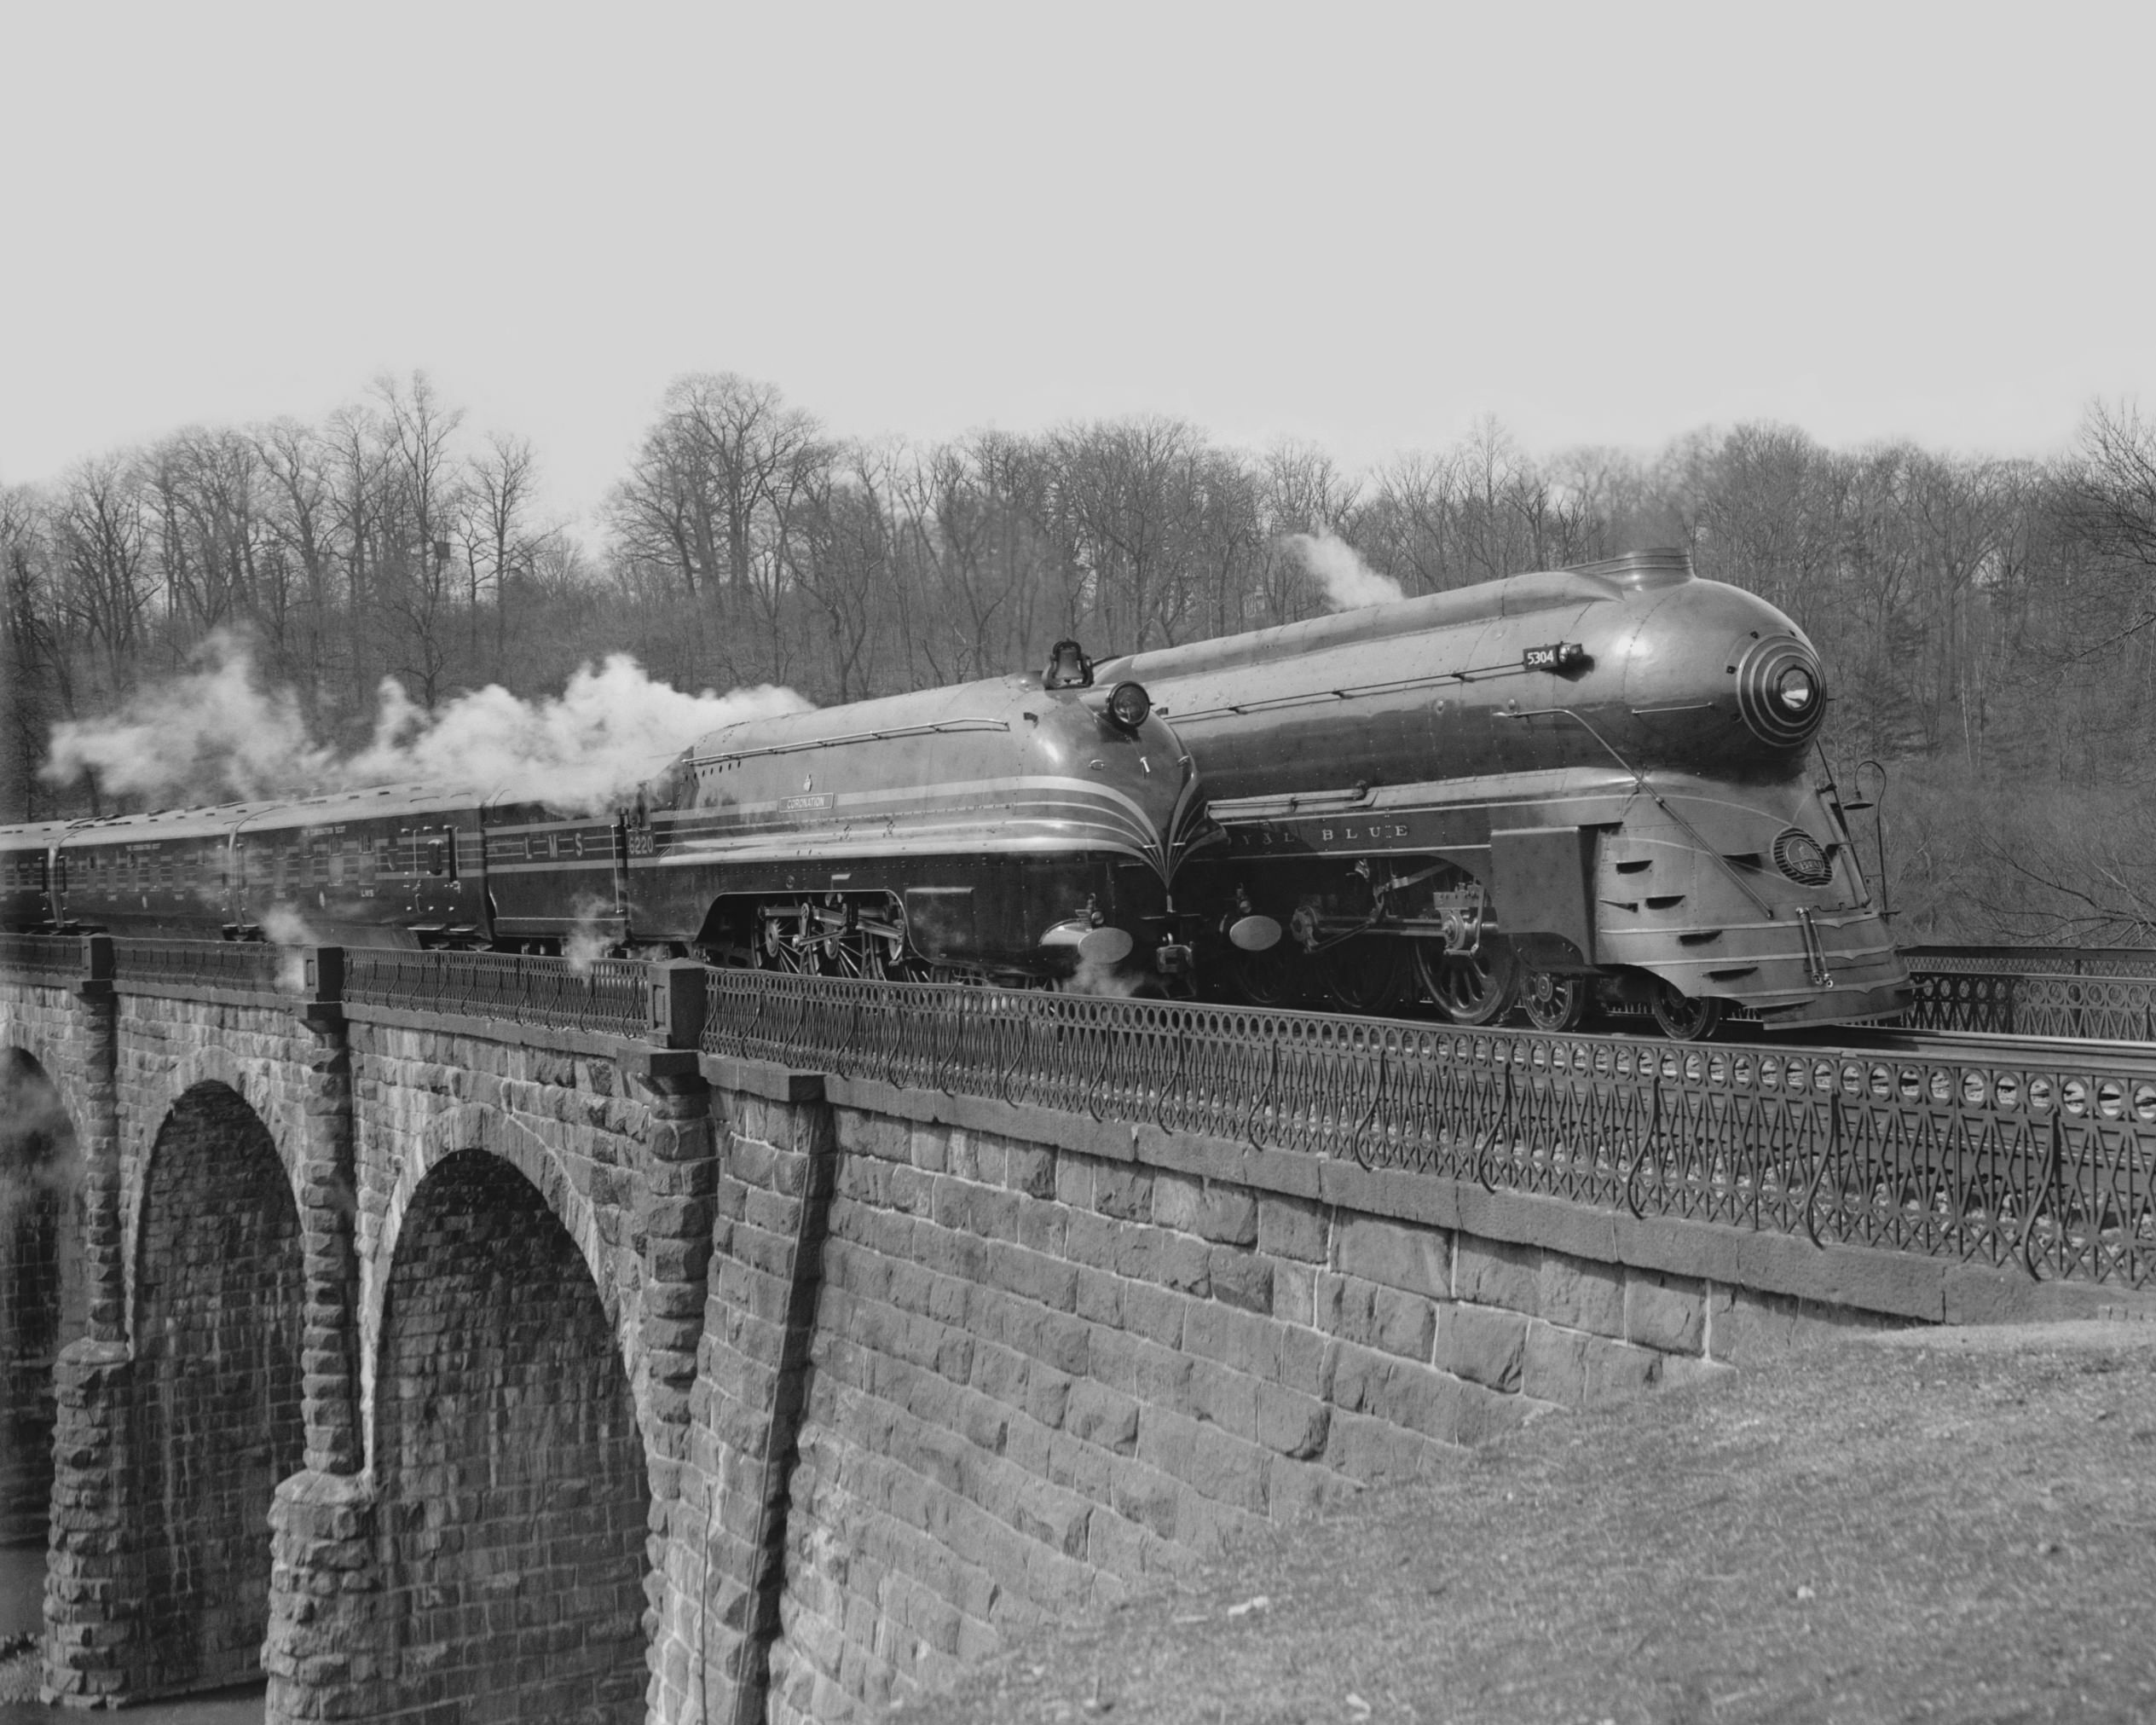
black and white, track, railway, railroad, bridge, vintage, train, transportation, transport, vehicle, monochrome, locomotive, trains, rail transport, monochrome photography, rolling stock, railroad car, high speed trains